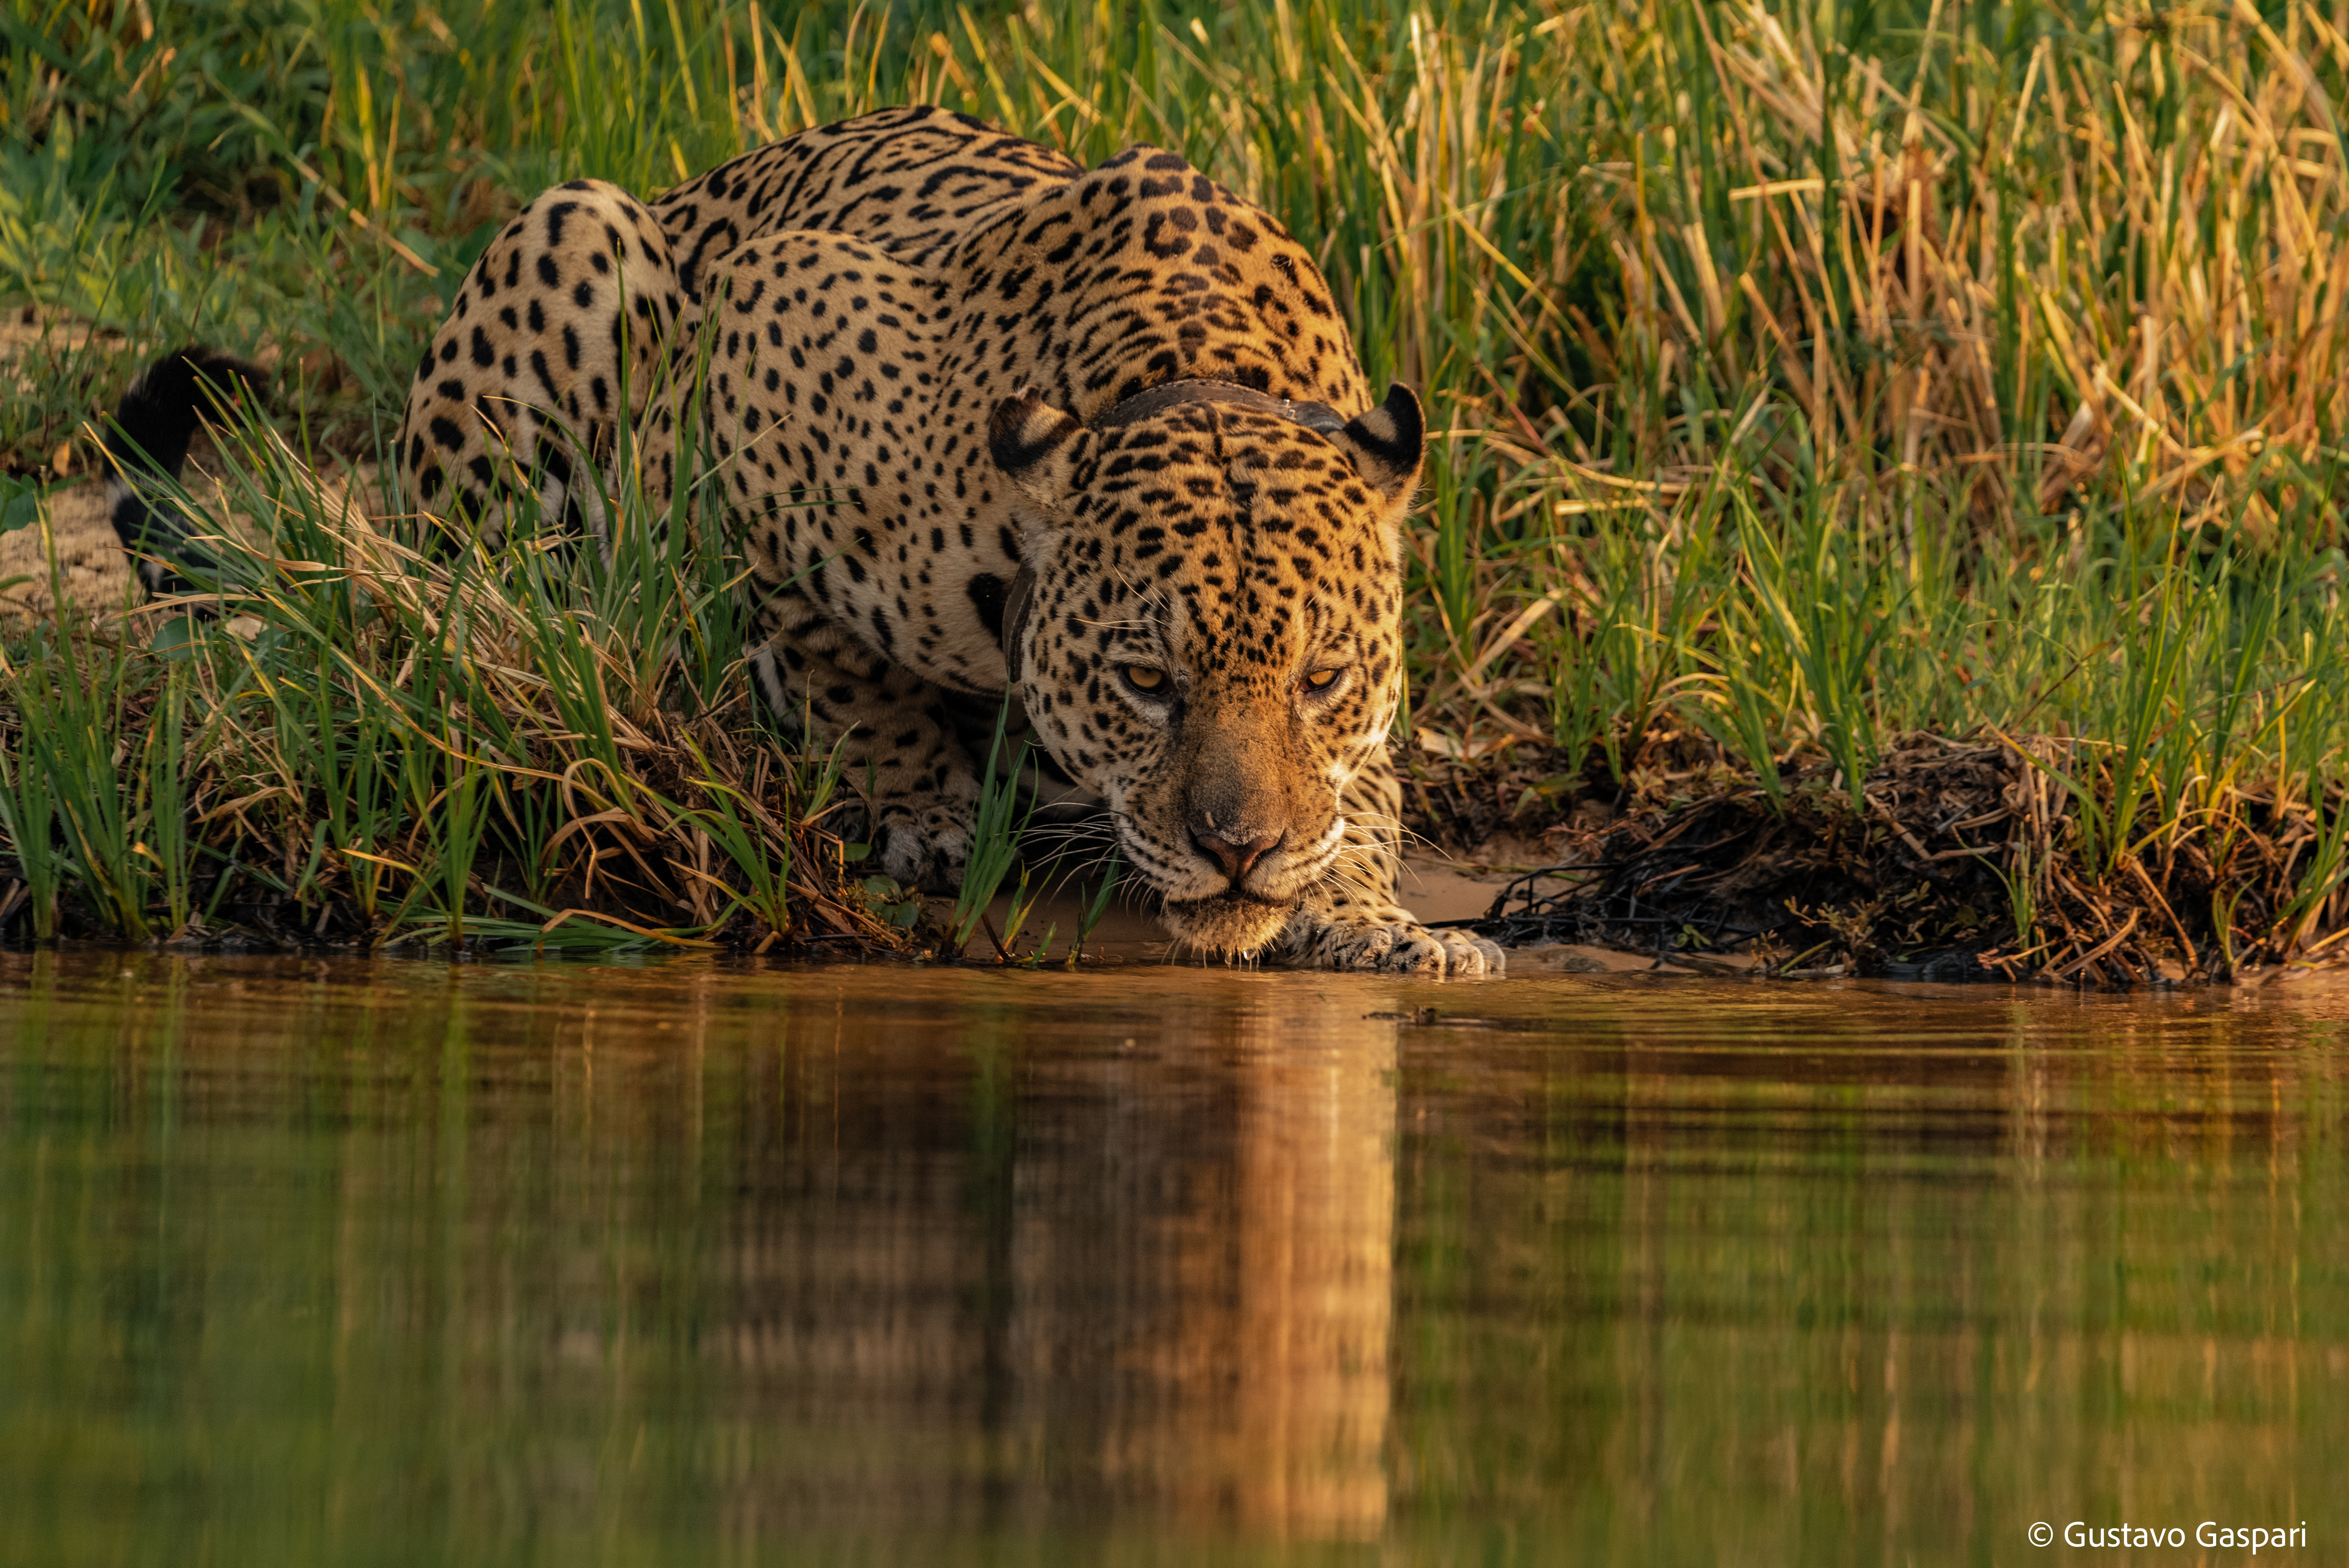
Jaguar: Ousado